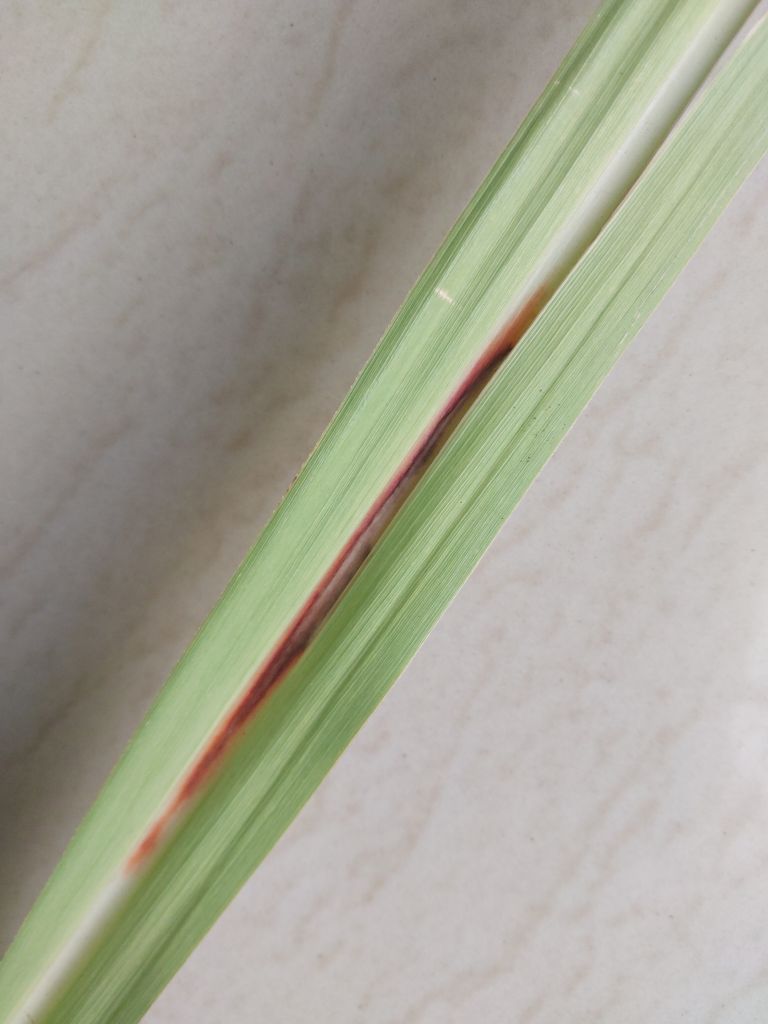
Label: Brown Spot